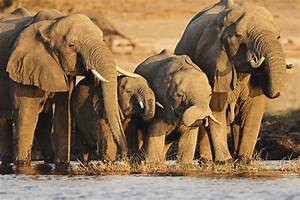
Label: elefante